Qi'ao Island

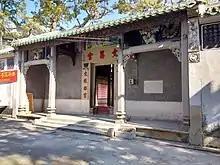
Wenchang Palace

Qi'ao Island is an island of Zhuhai, Guangdong province, China.